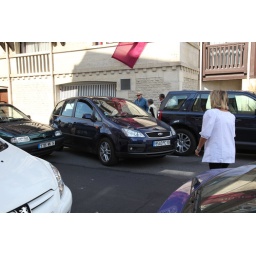
The green car to the left was parked in the middle of the street.